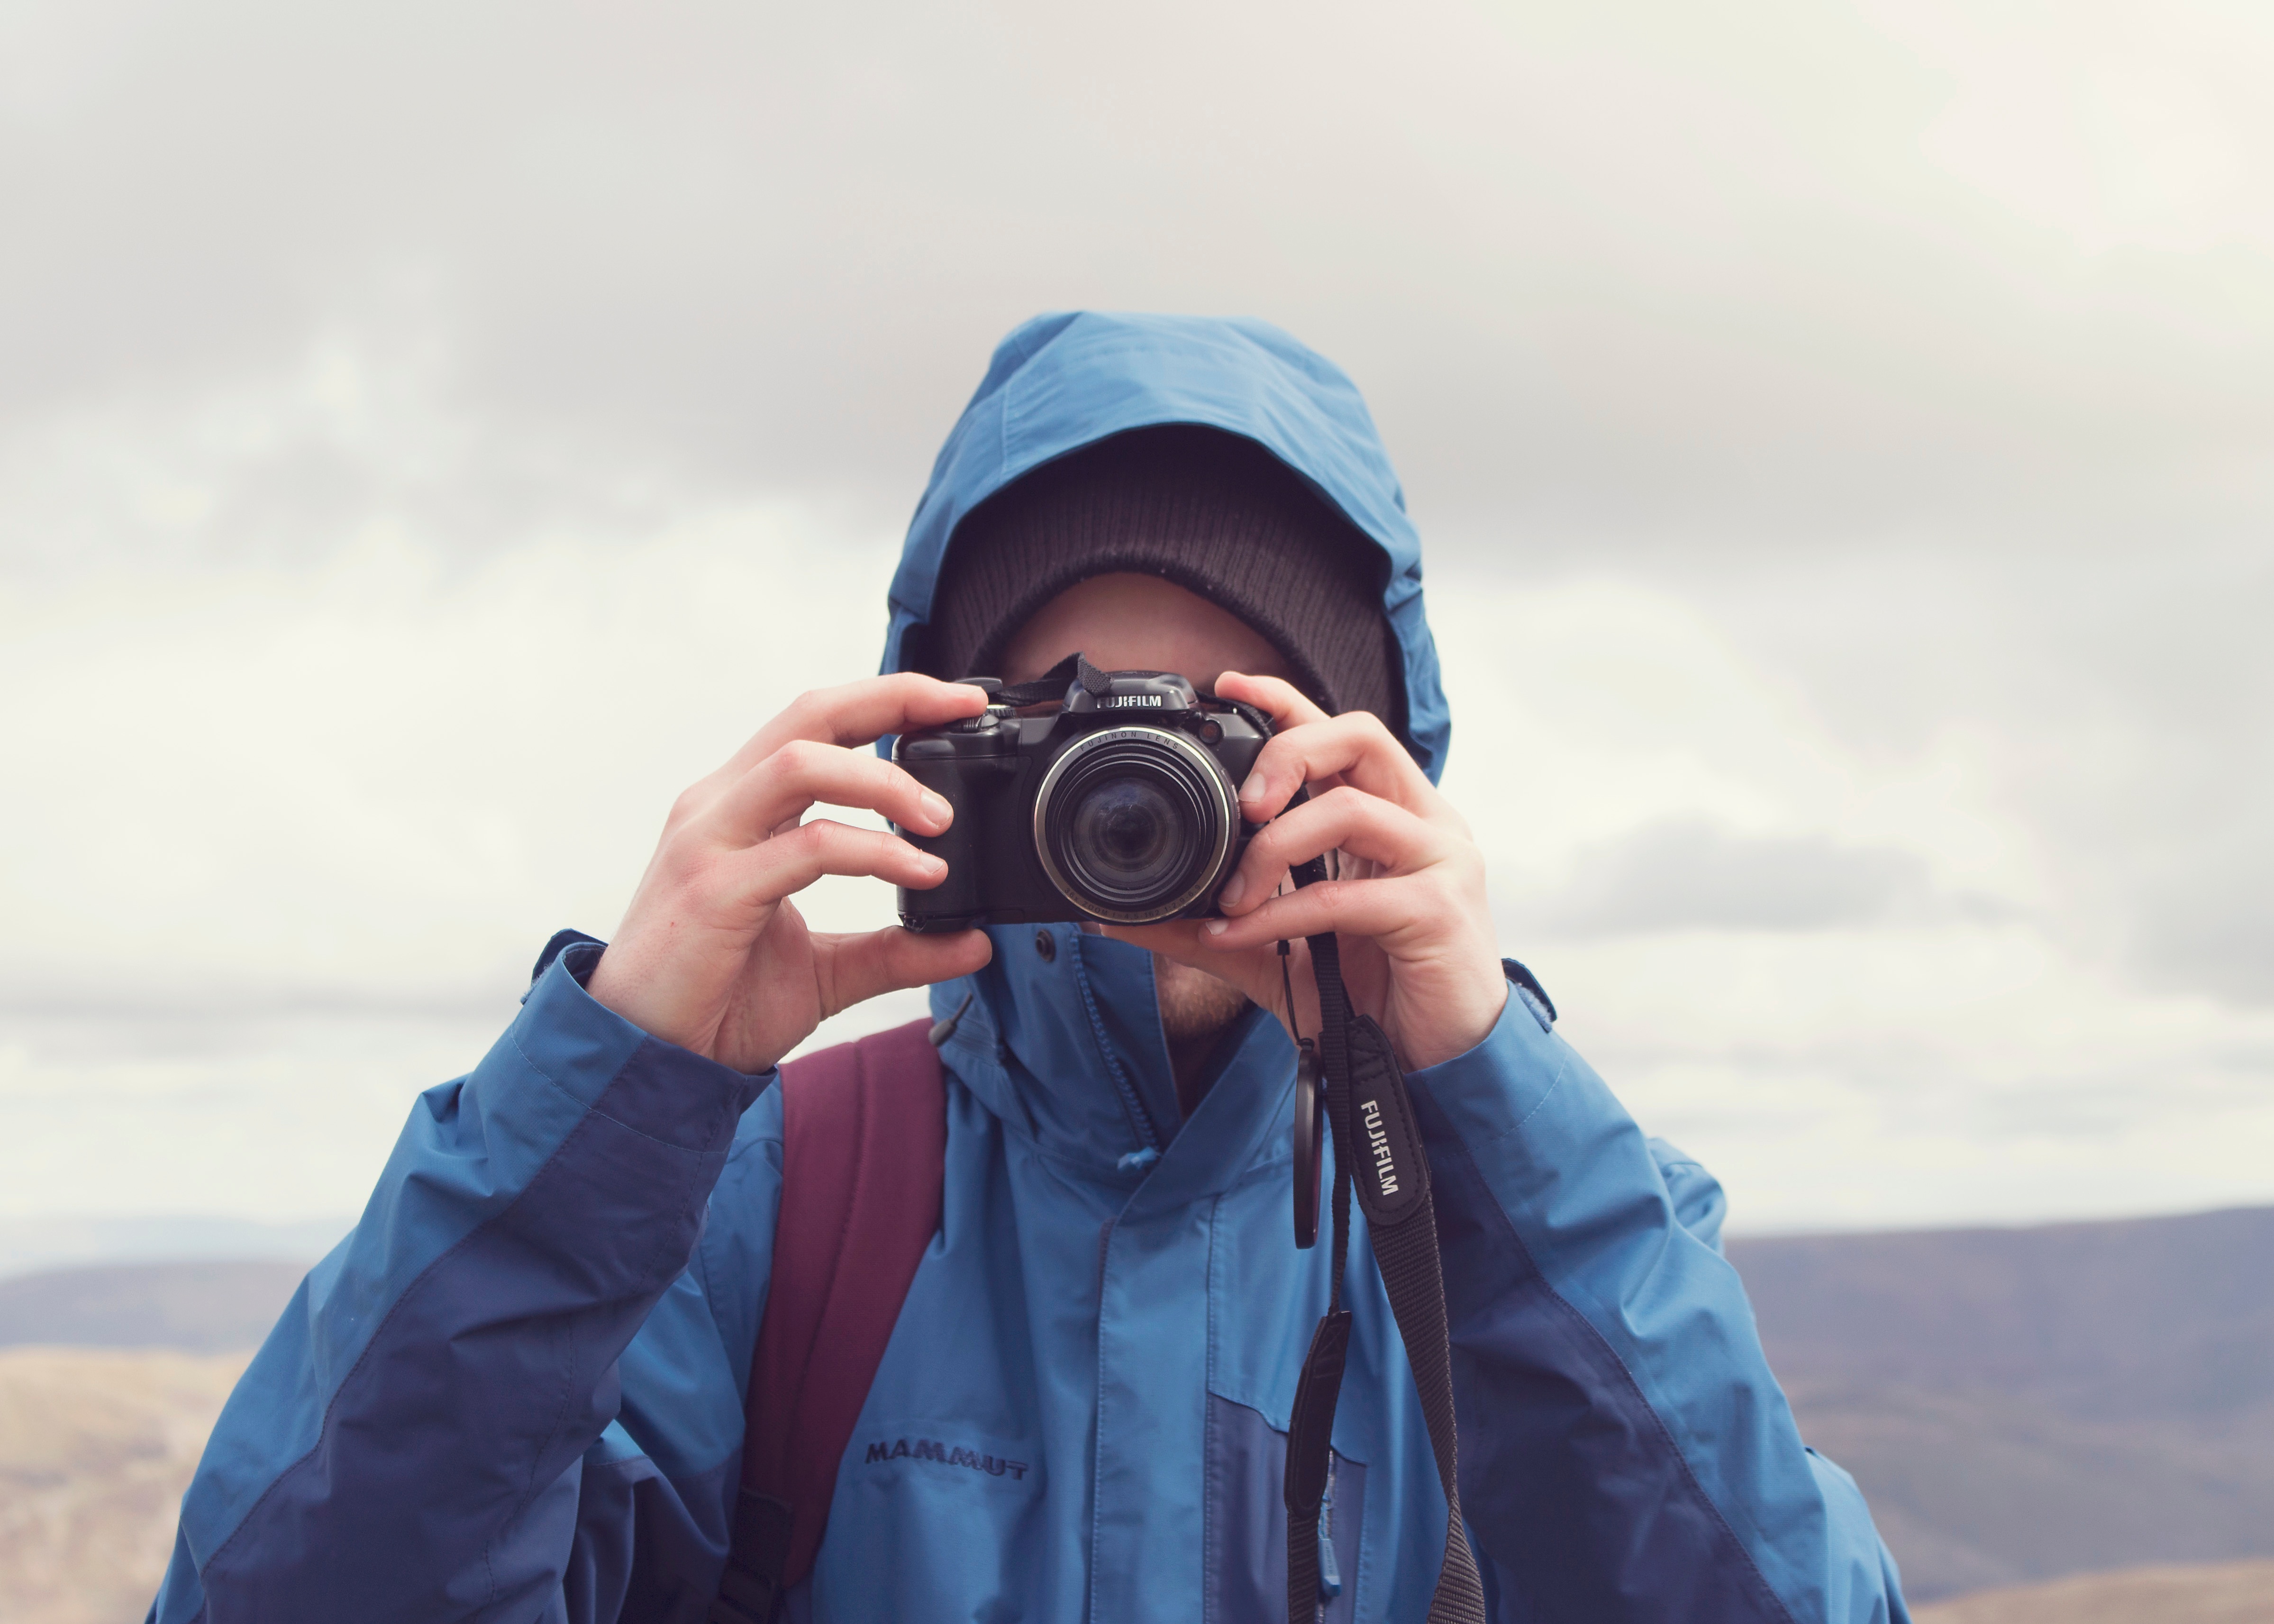
man, photography, blue, photograph